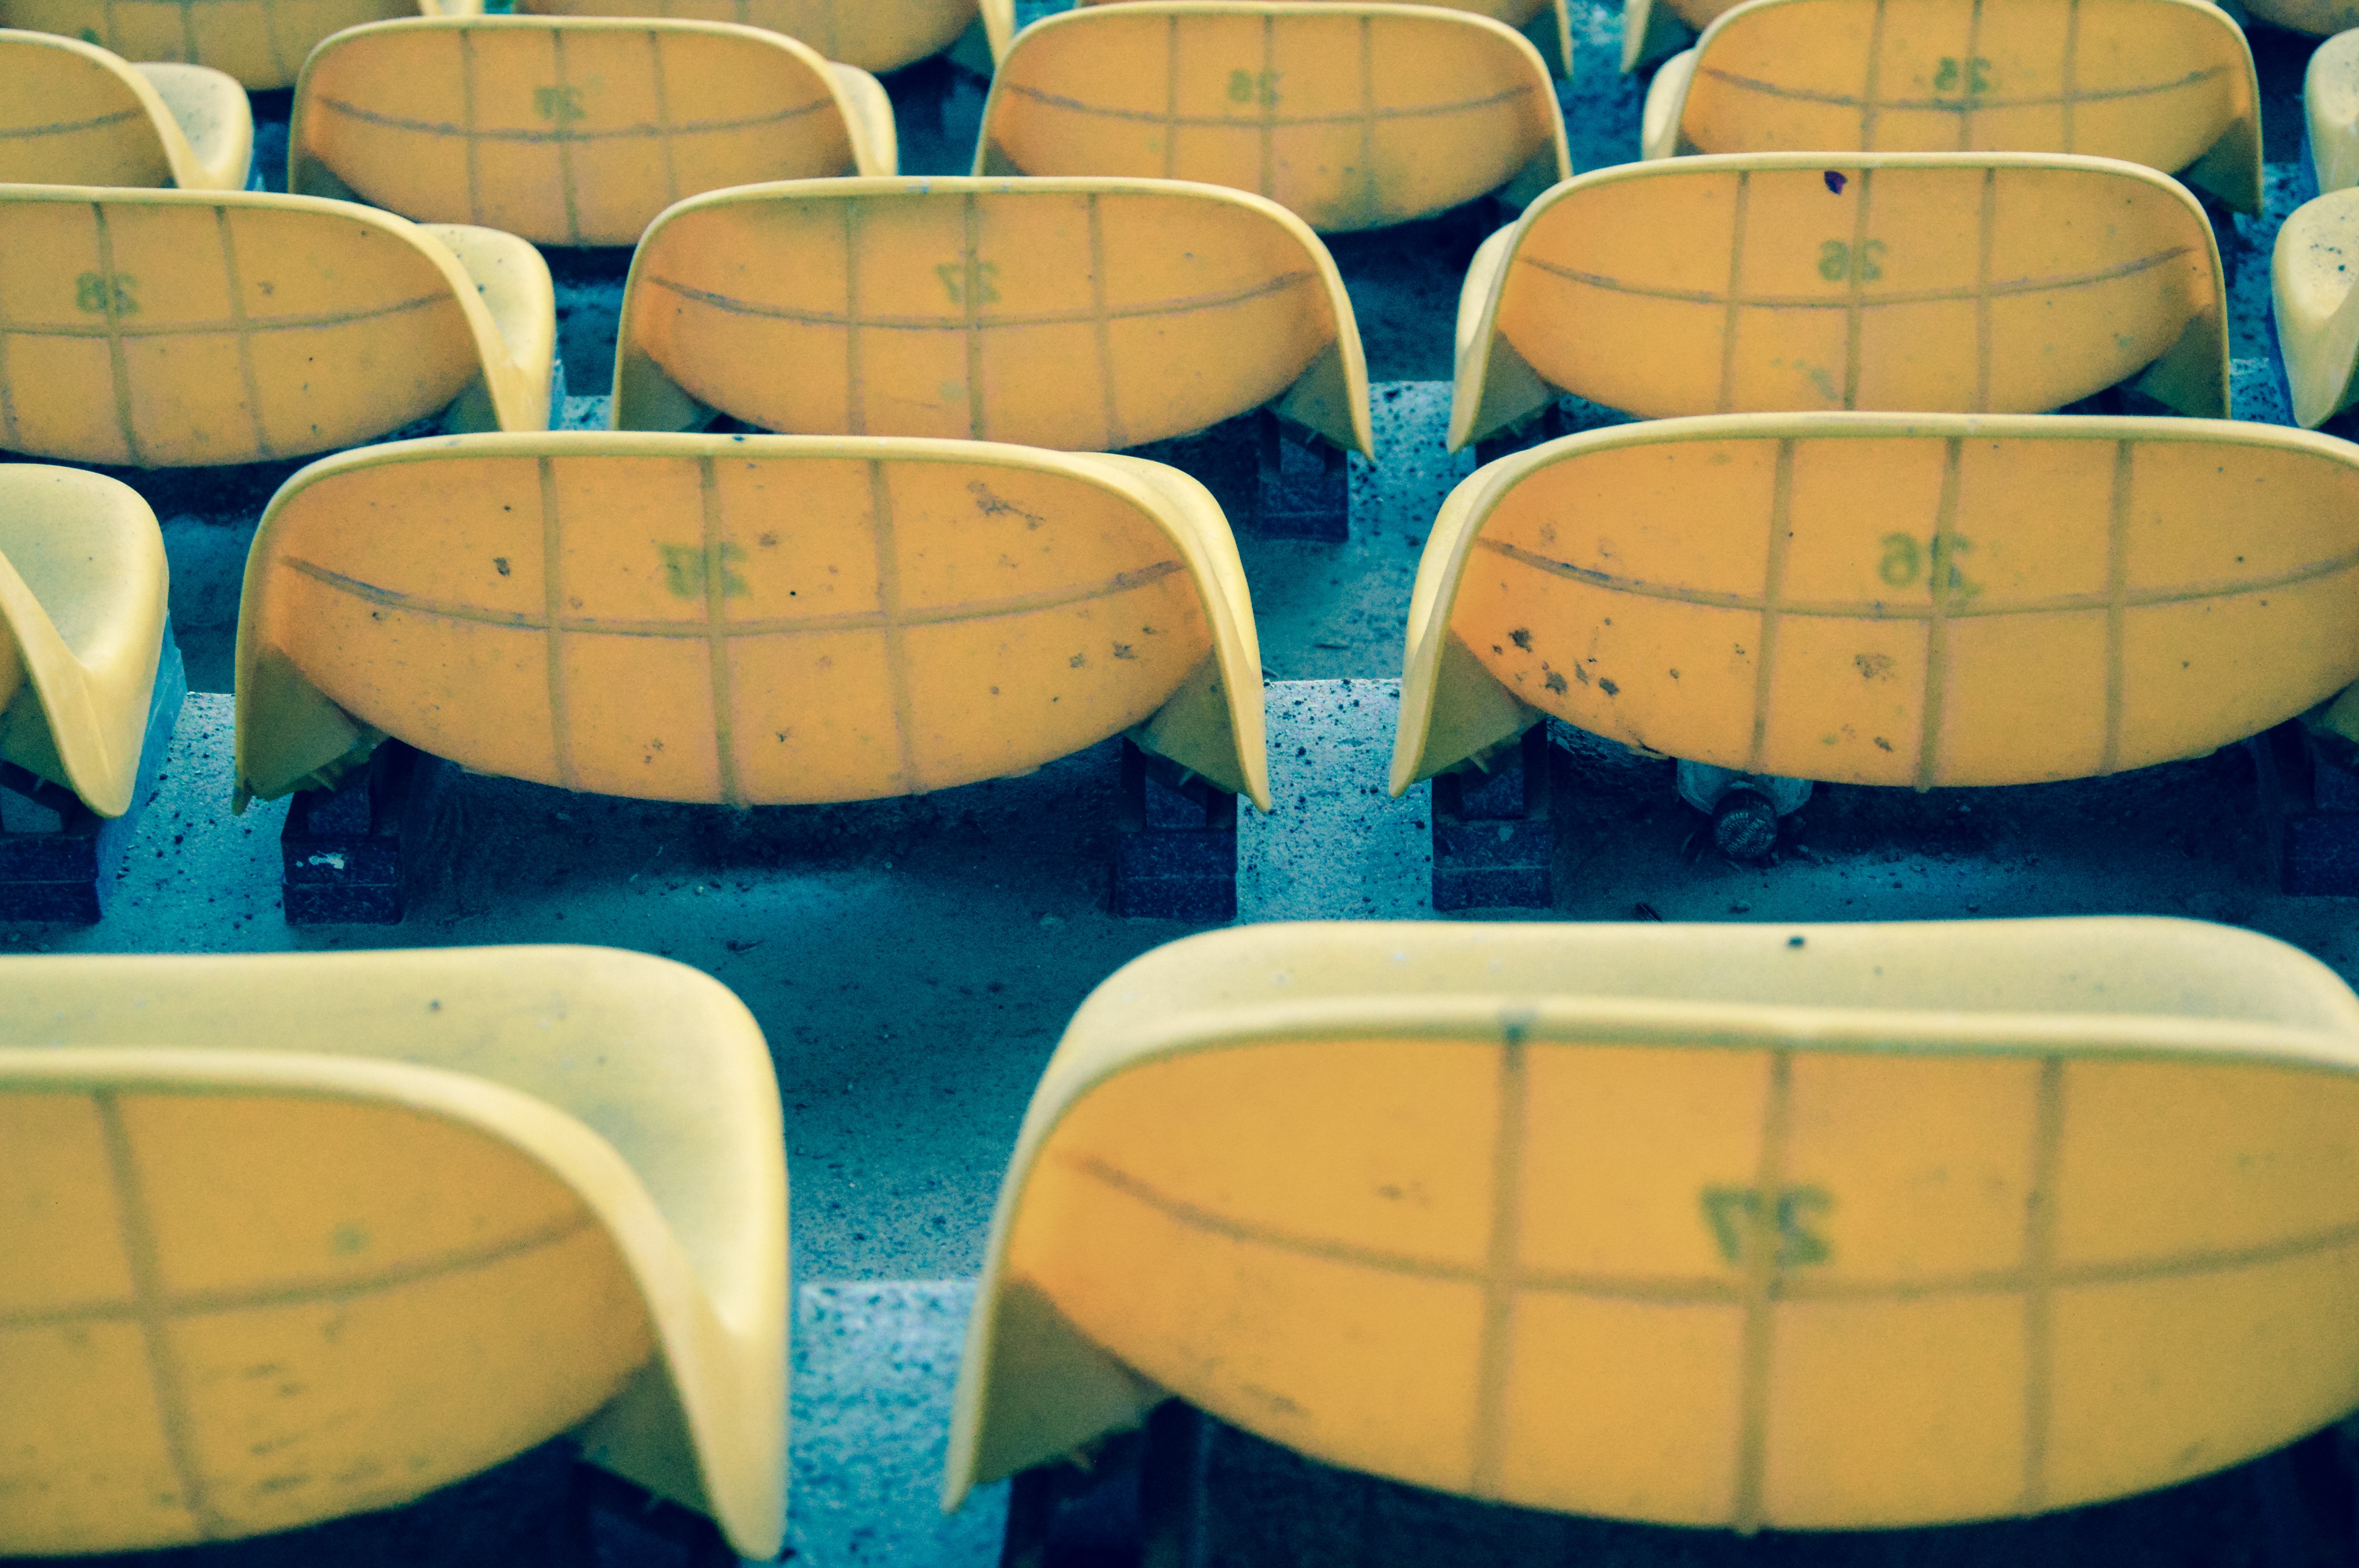
table, seating, audience, color, sitting, blue, furniture, stadium, chairs, seats, shape, spectators, man made object